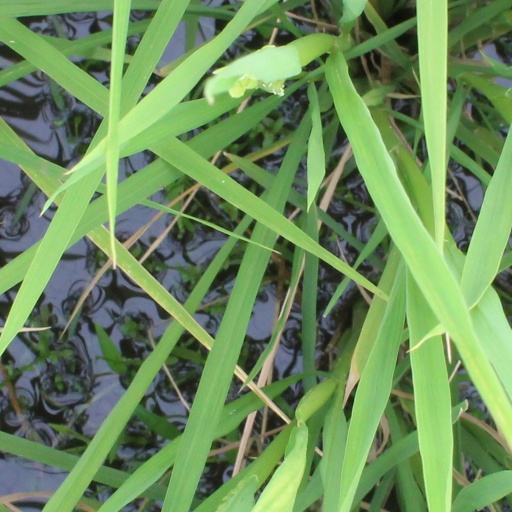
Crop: rice